Jeremy Gallon

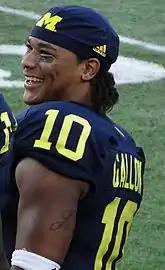
Gallon at Michigan Stadium, September 2012

Jeremy Jermaine Gallon (born February 9, 1990) is an American former football player who was a wide receiver. He played college football for the Michigan Wolverines, finishing second all-time in school history in receptions and receiving yards. He also has the school record for the most receiving yards in a season, 1,373, and the Big Ten Conference record for the most receiving yards in a single game, 369. Gallon was selected by the New England Patriots in the seventh round of the 2014 NFL draft. He played professionally in seven other football leagues after his NFL stint.